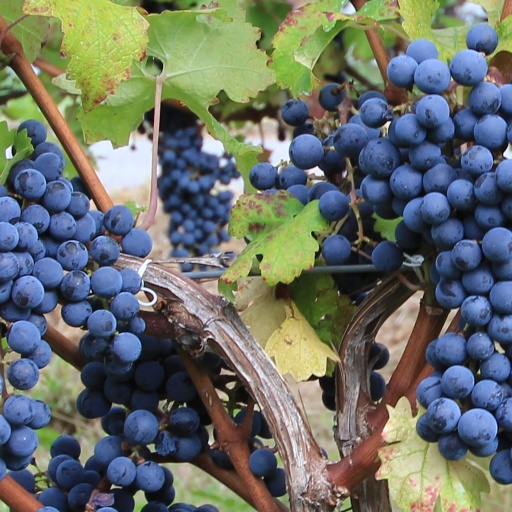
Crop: grape